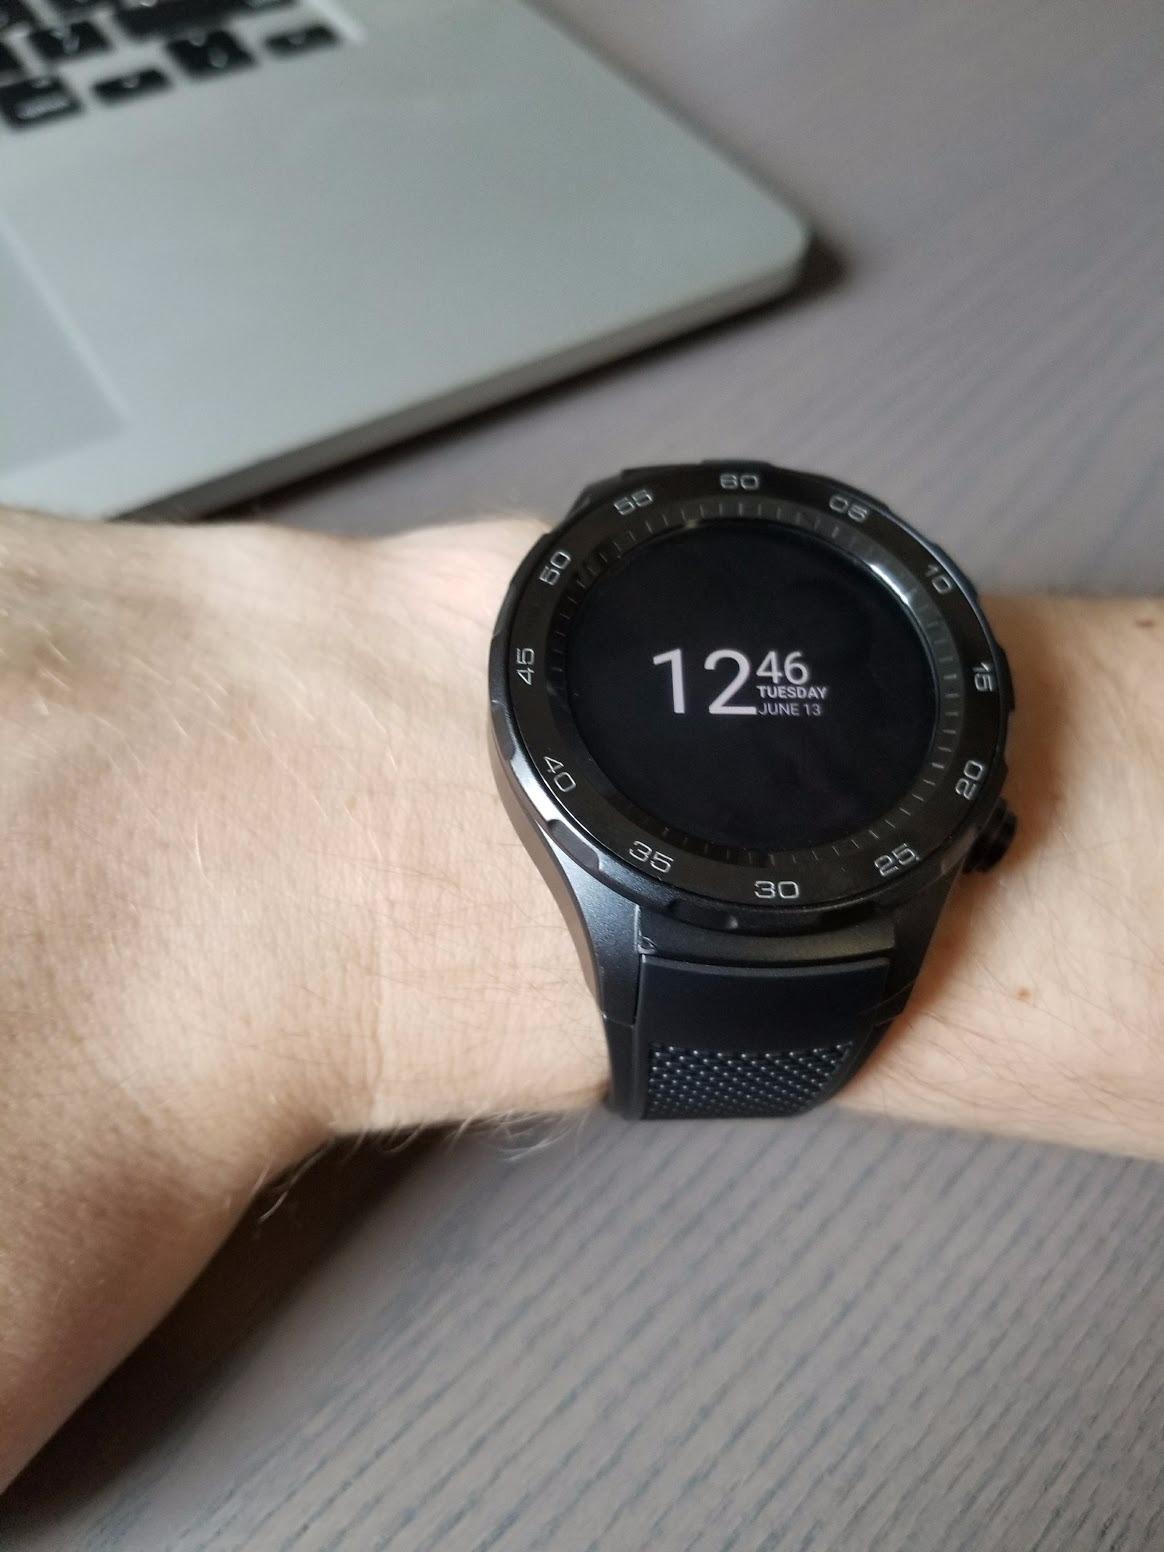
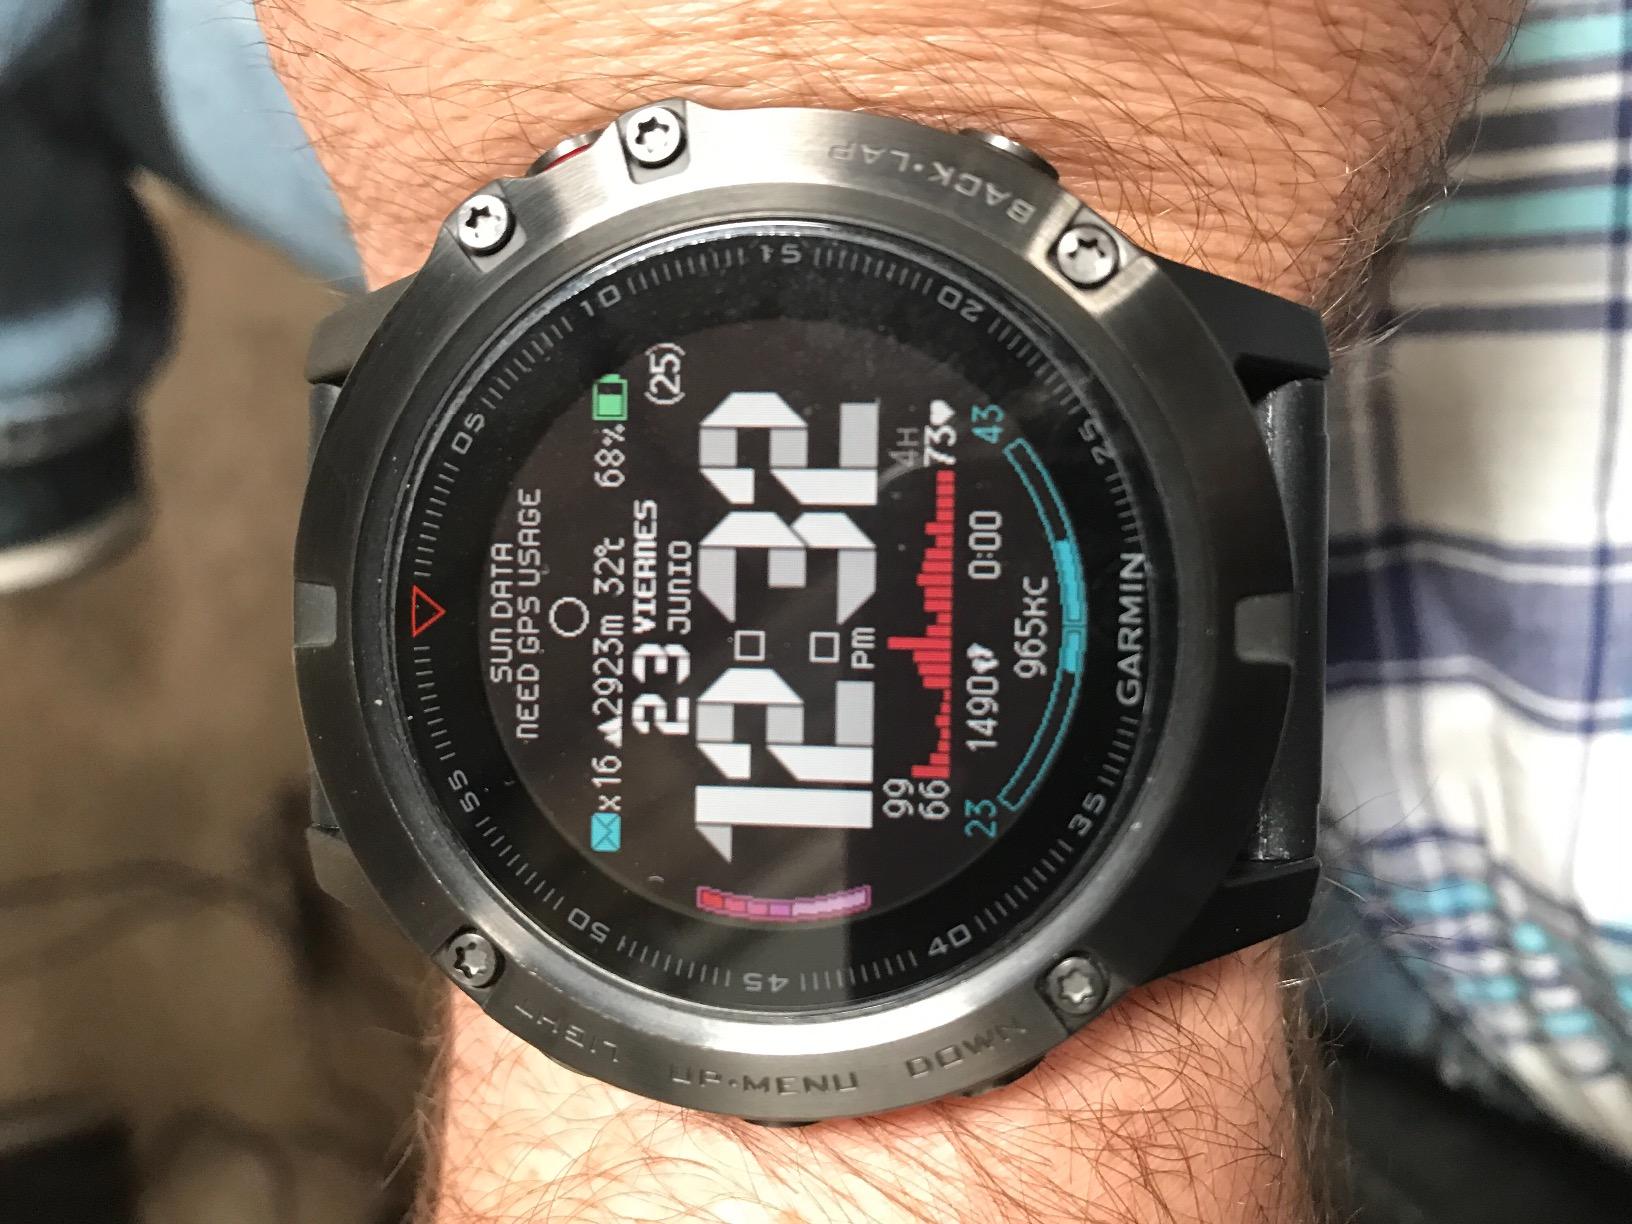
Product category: smartwatch
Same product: no